Silcox Hut

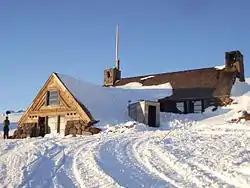
A low winter snow pack reveals the sleeping area window. The entrance is through the wooden tunnel at center.

The Silcox Hut is a small rustic mid-mountain lodge located at elevation on Mount Hood, Oregon, United States. It is approximately vertical above Timberline Lodge and roughly one mile distance directly up the mountain.